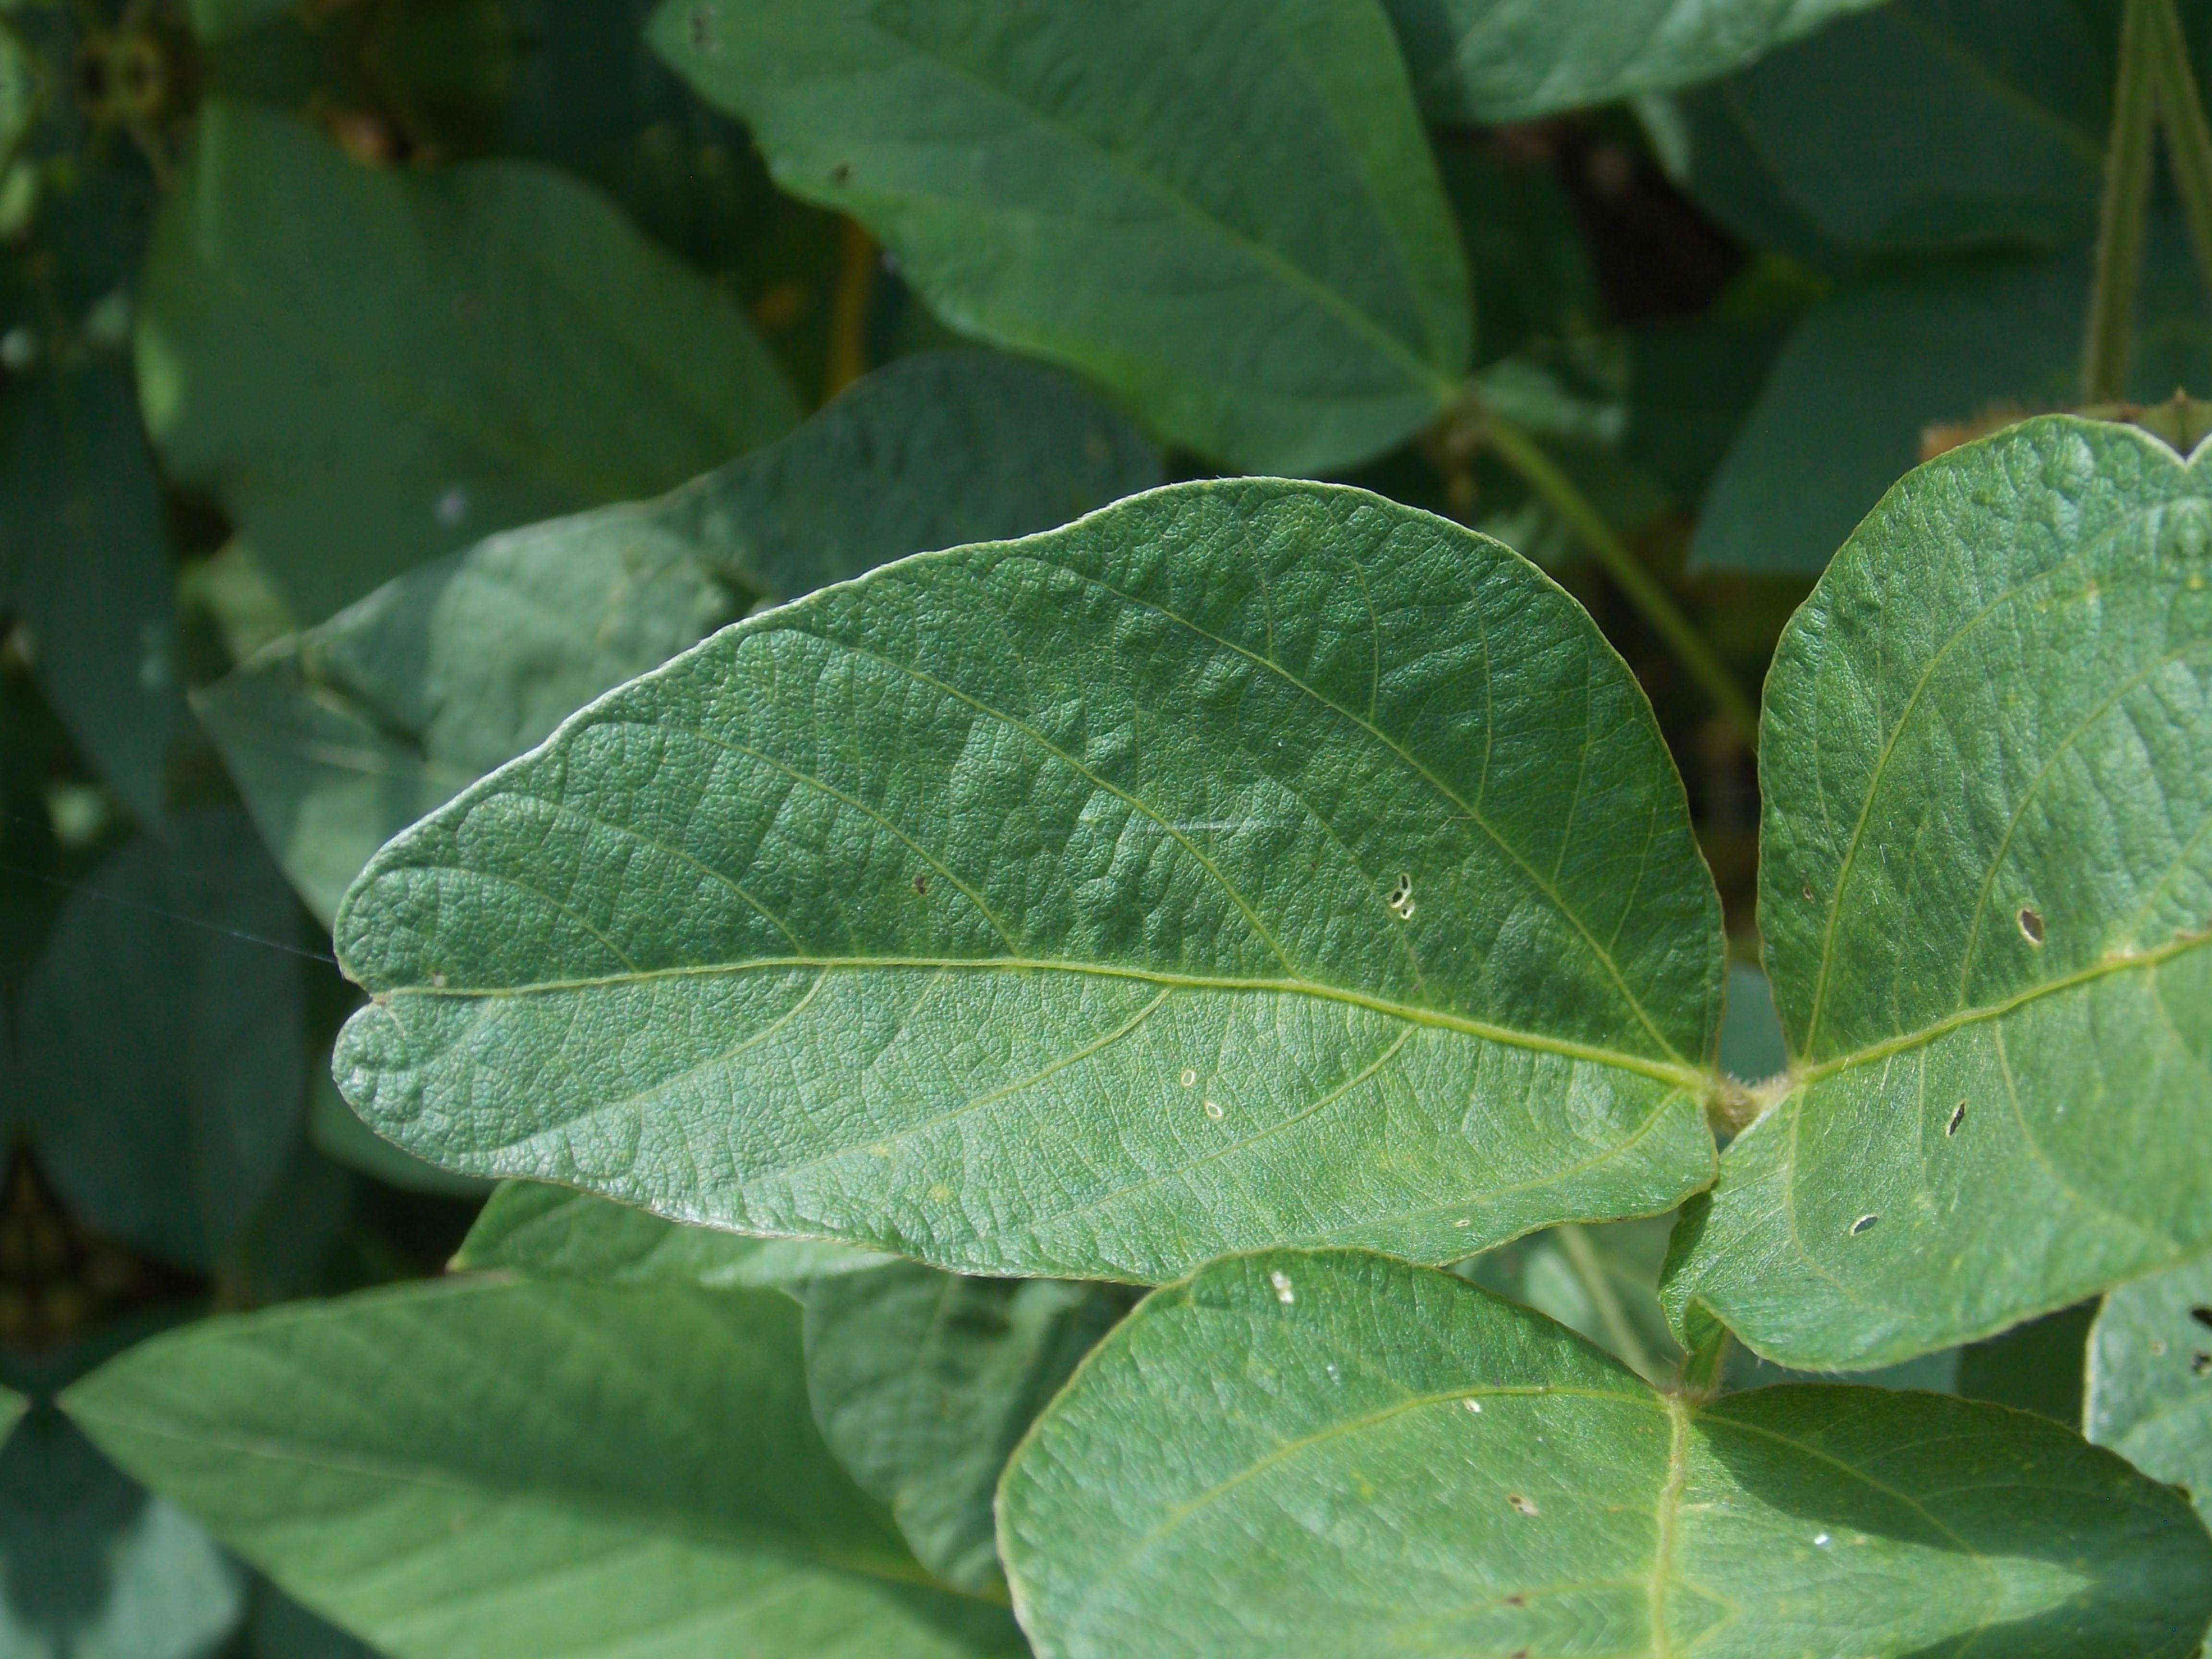
Label: Disease